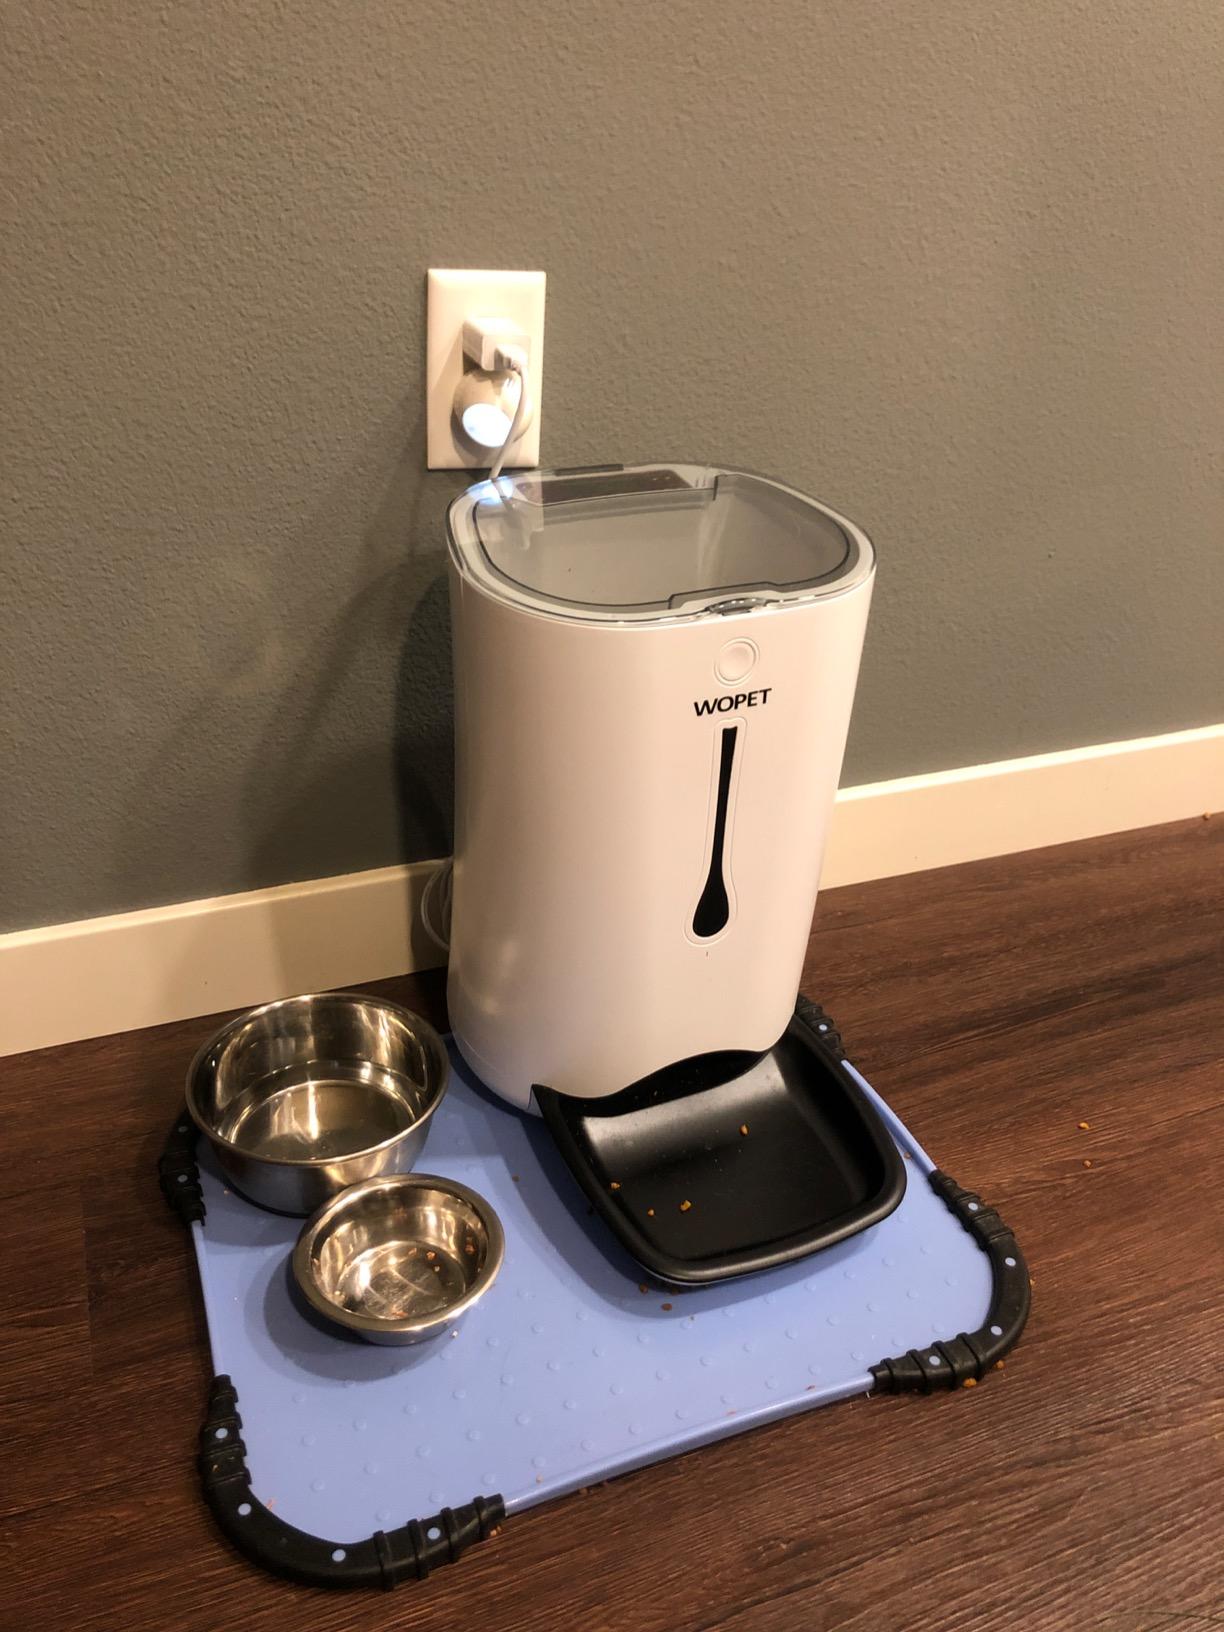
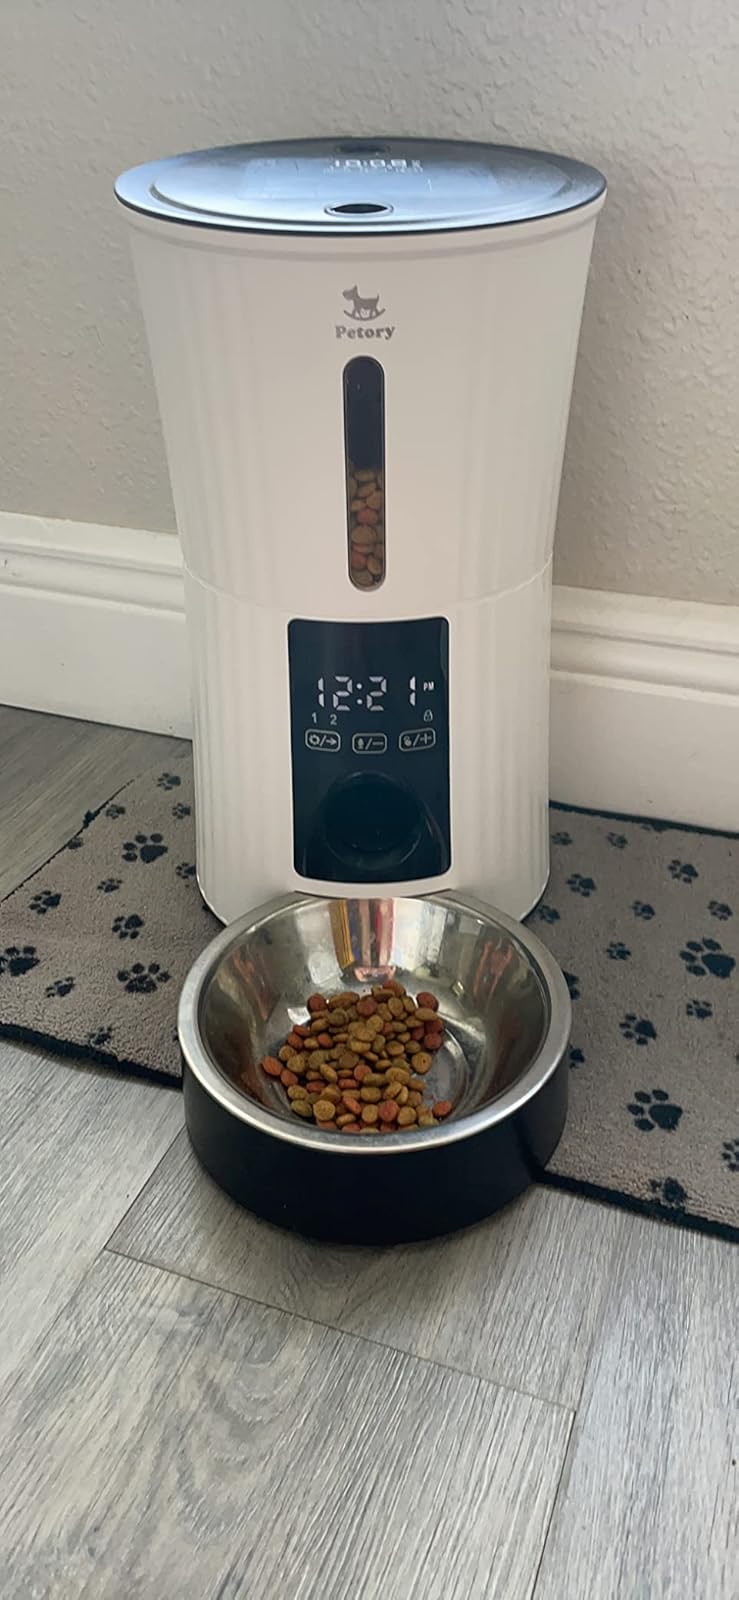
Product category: items_feeder
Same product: no